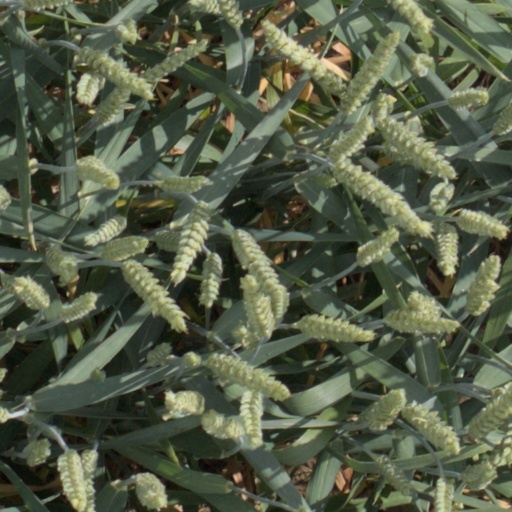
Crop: wheat